Indigenous peoples in Canada

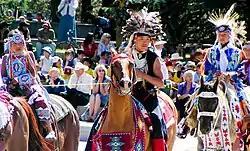
Tsuu T'ina children at a parade

Countless Indigenous words, inventions and games have become an everyday part of Canadian language and use. The canoe, snowshoes, the toboggan, lacrosse, tug of war, maple syrup and tobacco are just a few of the products, inventions and games. Some of the words include the barbecue, caribou, chipmunk, woodchuck, hammock, skunk, and moose.